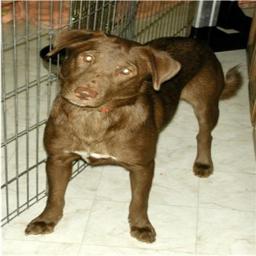
Animal: dogs